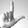
ASL letter: L